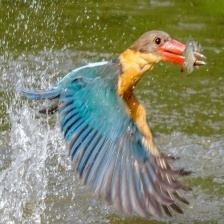
Species: STORK BILLED KINGFISHER
Scientific name: PELARGOPSIS CAPENSIS